Duke Ellington Circle

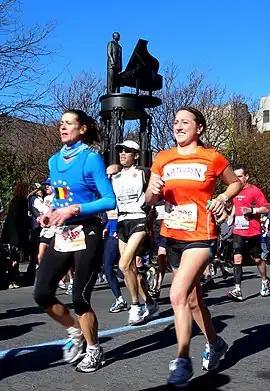
2010 New York City Marathon runners pass through the circle with the Duke Ellington Memorial in the background

Formerly named "Frawley Circle", the traffic circle was renamed "Duke Ellington Circle" in 1995. In 1997, the Duke Ellington Memorial by sculptor Robert Graham was erected in the middle of the shallow amphitheater composing the circle. Though the circle diverts the flow of 110th Street, Fifth Avenue maintains a direct route through the intersection.